Log Horizon

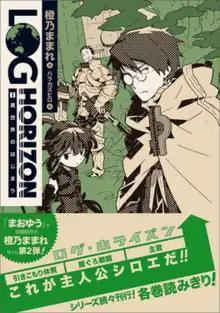
Cover of the first novel volume featuring main characters (left to right) Akatsuki, Naotsugu, and Shiroe

is a Japanese light novel series written by Mamare Touno and illustrated by Kazuhiro Hara. It began serialization online in 2010 on the user-generated novel publishing website Shōsetsuka ni Narō, being later on acquired by Enterbrain and published as a light novel in Japan since 2011. Yen Press began publishing an English translation in 2015. The series follows the strategist, Shiroe, and the other players of the long-lived MMORPG "Elder Tale" after they find themselves whisked away into the game world following a game update.